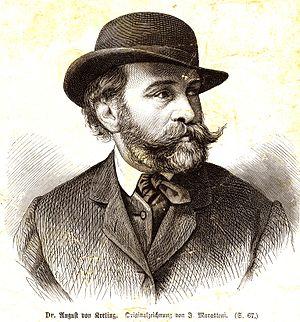
August von Kreling est un peintre et sculpteur allemand.